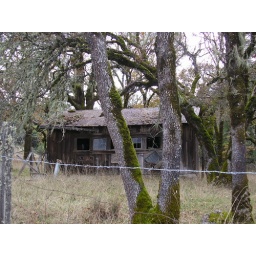
barn by old house